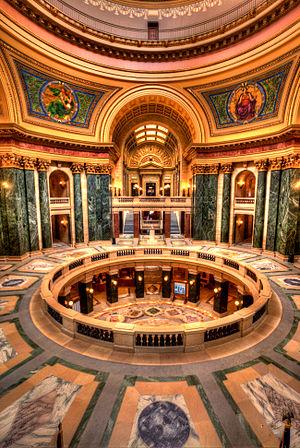
Le Capitole de l'État du Wisconsin, situé à Madison, héberge les deux chambres de la législature du Wisconsin ainsi que la Cour Suprême du Wisconsin et le Bureau du Gouverneur. Achevé en 1917, le bâtiment est le cinquième à servir de Capitole pour le Wisconsin depuis la législature territoriale convoquée en 1836 et le troisième depuis que le Wisconsin est devenu un État américain en 1848. Les rues entourant le bâtiment forment le Capitol Square. Le Capitole du Wisconsin est le plus haut bâtiment de Madison.